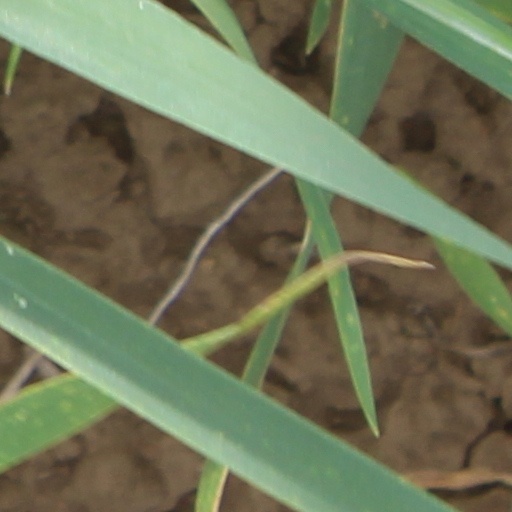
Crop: wheat